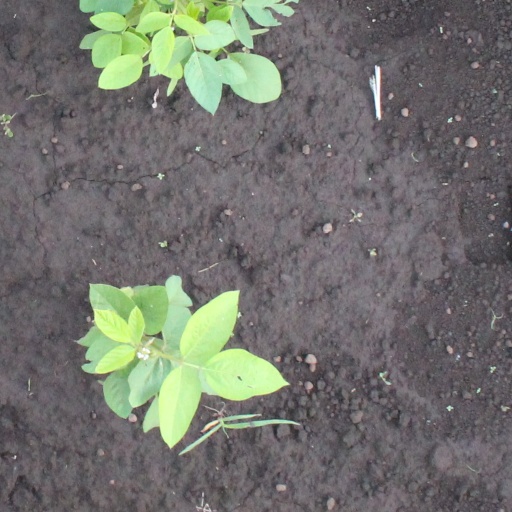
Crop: soybean